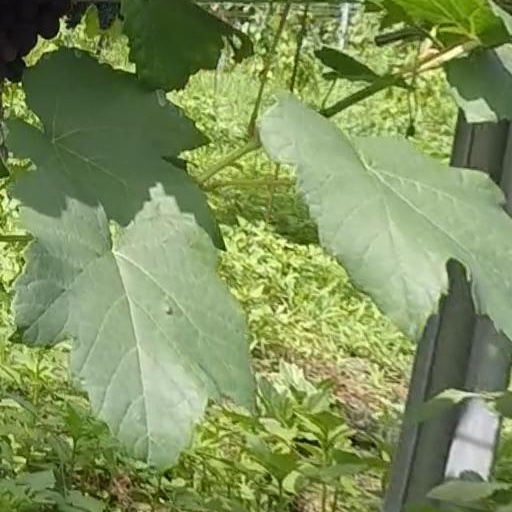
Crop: grape